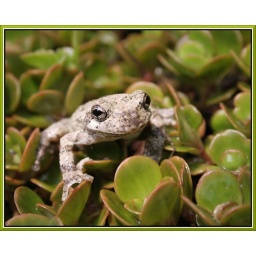
I think this is the first white tree frog I have found in the garden.